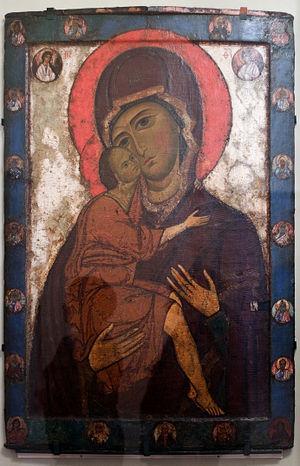
Liste d'icônes russes anciennes créées en Russie avant et pendant la vie d'Alexandre Nevski.
Les icônes russes pré-mongoles sont les icônes datant des XIᵉ siècle, XIIᵉ siècle début du XIIIᵉ siècle qui ont été réalisées avant les invasions mongoles au milieu du XIIIᵉ siècle. Il ne faut toutefois pas isoler de manière exagérée, sinon quant à leurs dates précises de réalisation, les œuvres pré-mongoles et celles de la période postmongole. Après, comme avant l'invasion mongole, Novgorod, Pskov, Moscou continuent à puiser à la source de l'art byzantin.